Crangon crangon

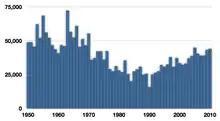
Global capture of "C. crangon" in tonnes reported by the FAO, 1950–2010

Historically, the commercial fishery was accomplished by horse-drawn beam trawls on both sides of the Dover straits. In the sandy shallows of Morecambe Bay (Lancashire, UK) horses have been replaced by tractors. Some small fishing vessels also use beam trawls for brown shrimp. A few artisanal fishermen use hand-pushed nets. In all UK shrimp fisheries, the catch is first 'riddled' to release the young of shrimps and fish. The shrimps are then traditionally boiled on board before landing.